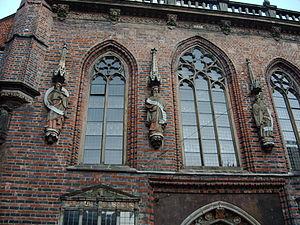
Le gothique de brique est un style d´architecture gothique du Nord de l´Europe, et plus particulièrement du Nord de l'Allemagne et des régions autour de la mer Baltique. Il s'est surtout répandu dans les villes culturellement allemandes de l'ancienne Ligue Hanséatique à partir du XIIIᵉ siècle, puis bien au-delà par influence. Les bâtiments sont essentiellement constitués de briques et le style de la décoration s'est adapté aux possibilités et aux limites de ce matériau, conférant à cette architecture une identité bien particulière.